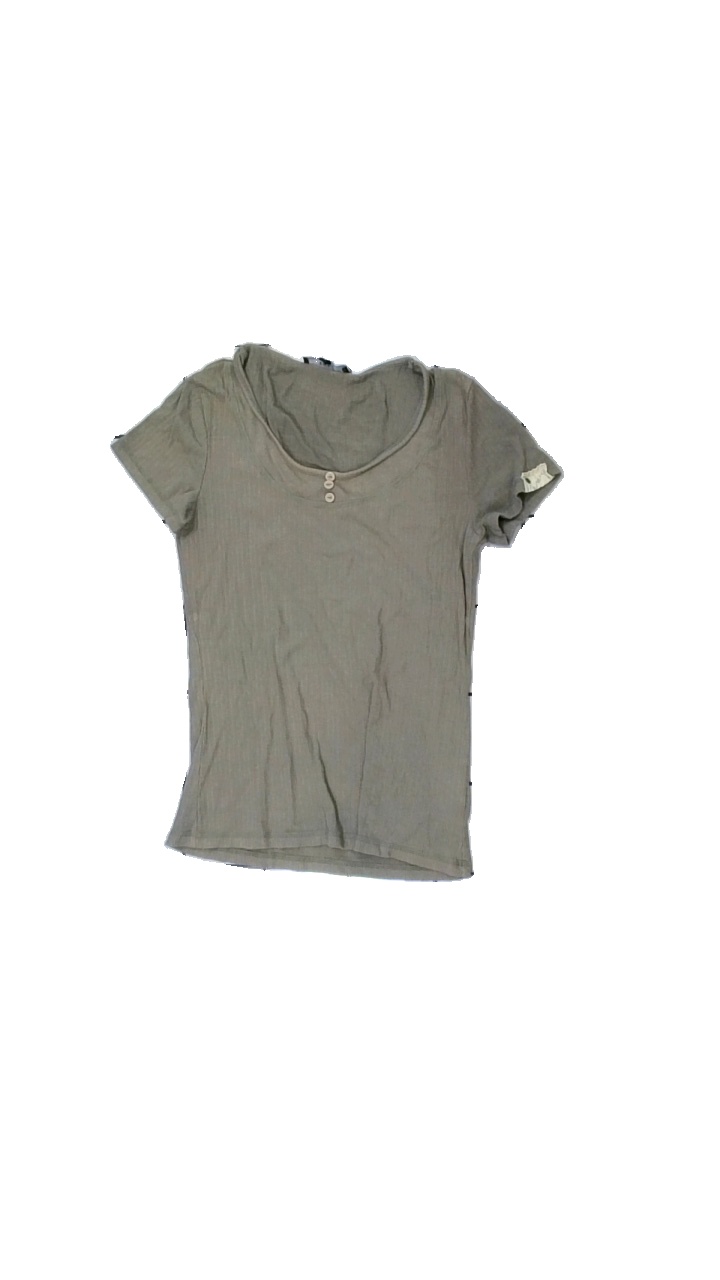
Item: T-shirt (Ladies)
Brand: E/senz
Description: grön t-shirt med knappar fram, lite nopprig och urtvättad
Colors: Green
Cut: Regular
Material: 100% viscose
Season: All
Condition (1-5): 2
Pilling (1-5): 4
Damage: fläckar
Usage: Export
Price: <50